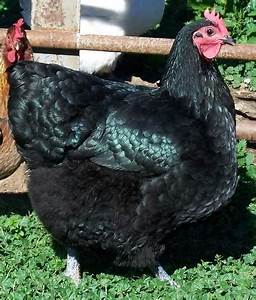
Label: chicken